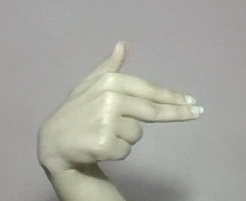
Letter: ghain